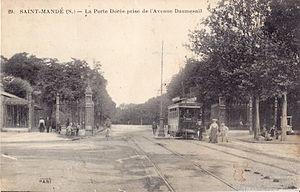
Carte postale ancienne éditée par FF à Paris, n°29 : SAINT-MANDE - La Porte Dorée prise de l'Avenue Daumesnil
La porte Dorée ou porte de Picpus est l'une des 17 portes percées dans l'enceinte de Thiers, située sur les boulevards des Maréchaux dans le quartier du Bel-Air du 12ᵉ arrondissement de Paris en France.